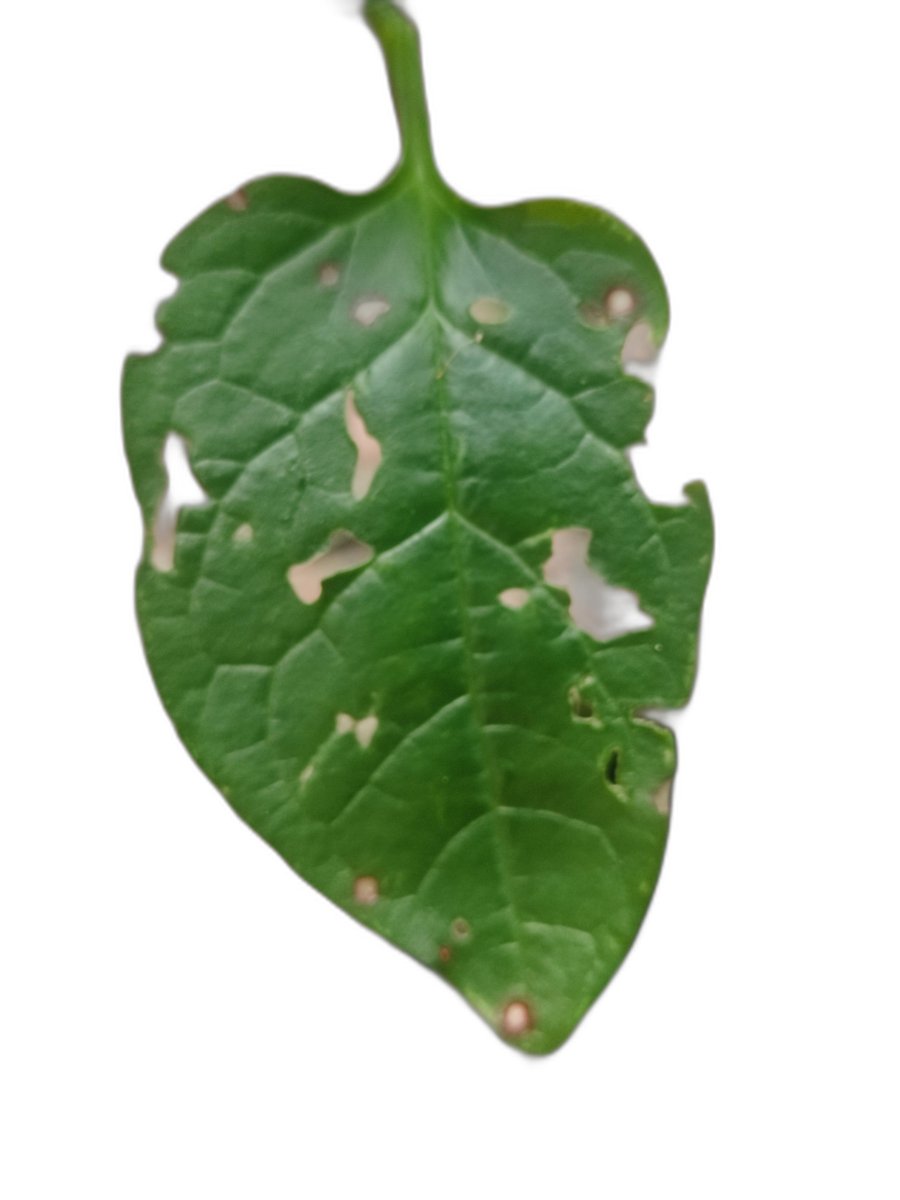
Label: Pest-Damage